Mansel baronets of Muddlescombe (1622)

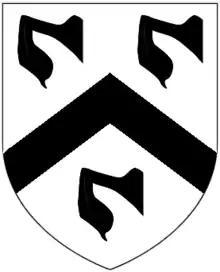
Escutcheon of the Mansel baronets of Muddlescombe

The Mansel baronetcy of Muddlescombe, Kidwelly, in the County of Carmarthen, was created in the Baronetage of England on 14 January 1622 for Francis Mansel. He was the younger brother of the 1st Baronet of the first creation. The 9th Baronet sat as Member of Parliament for Carmarthenshire.